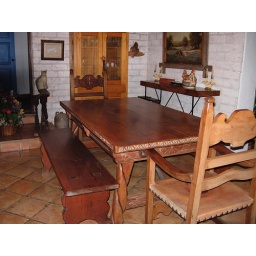
hand made wood table at ranch house in Blanco